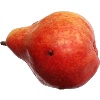
Label: red_pear